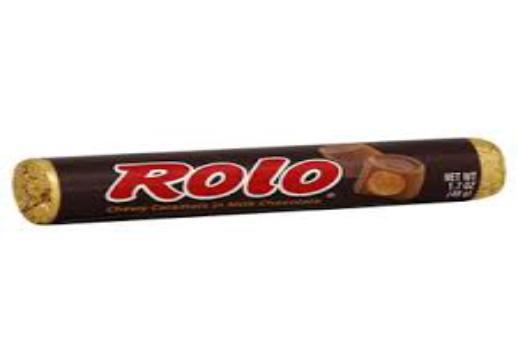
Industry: Food